List of United States Navy amphibious warfare ships

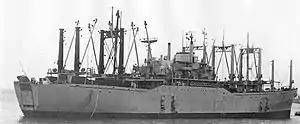
USNS "Comet" (T-AK-269)

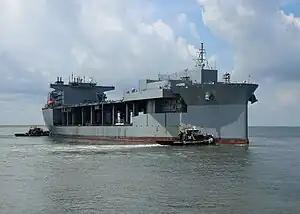
USS "Lewis B. Puller" ESB-3

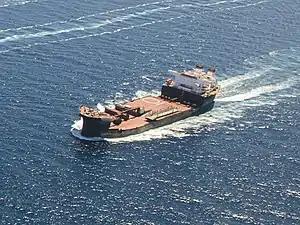
USNS "Montford Point" (T-ESD-1)

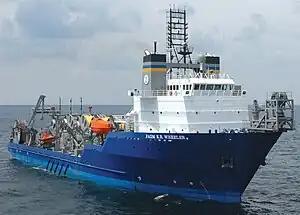
USNS "Vice Adm. K. R. Wheeler" (T-AG-5001)

All Attack cargo ships (AKA) in service in 1969 were reclassed as Amphibious Cargo Ships (LKA).